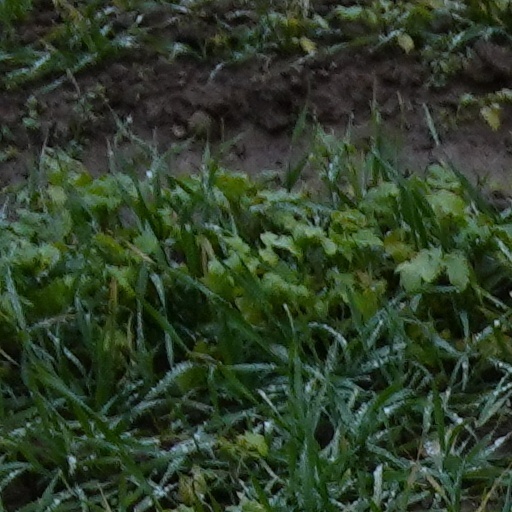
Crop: wheat